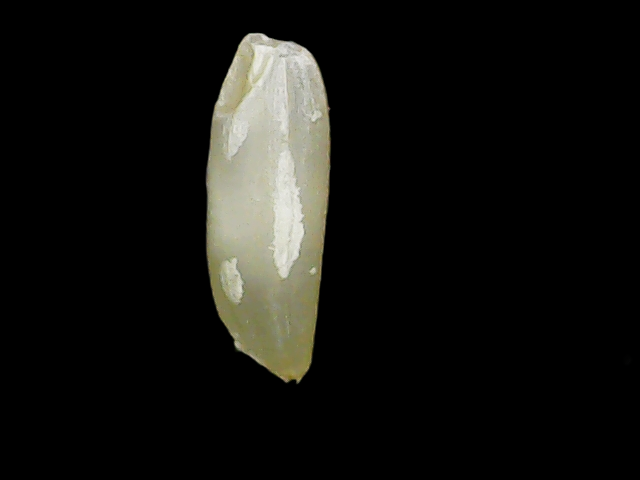
Rice variety: Binadhan12